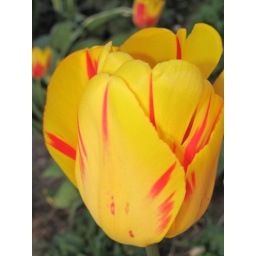
Flammende Liebe; painted by nature, 2 Colors, yellow and red , flaming tulip, hybrid tulip